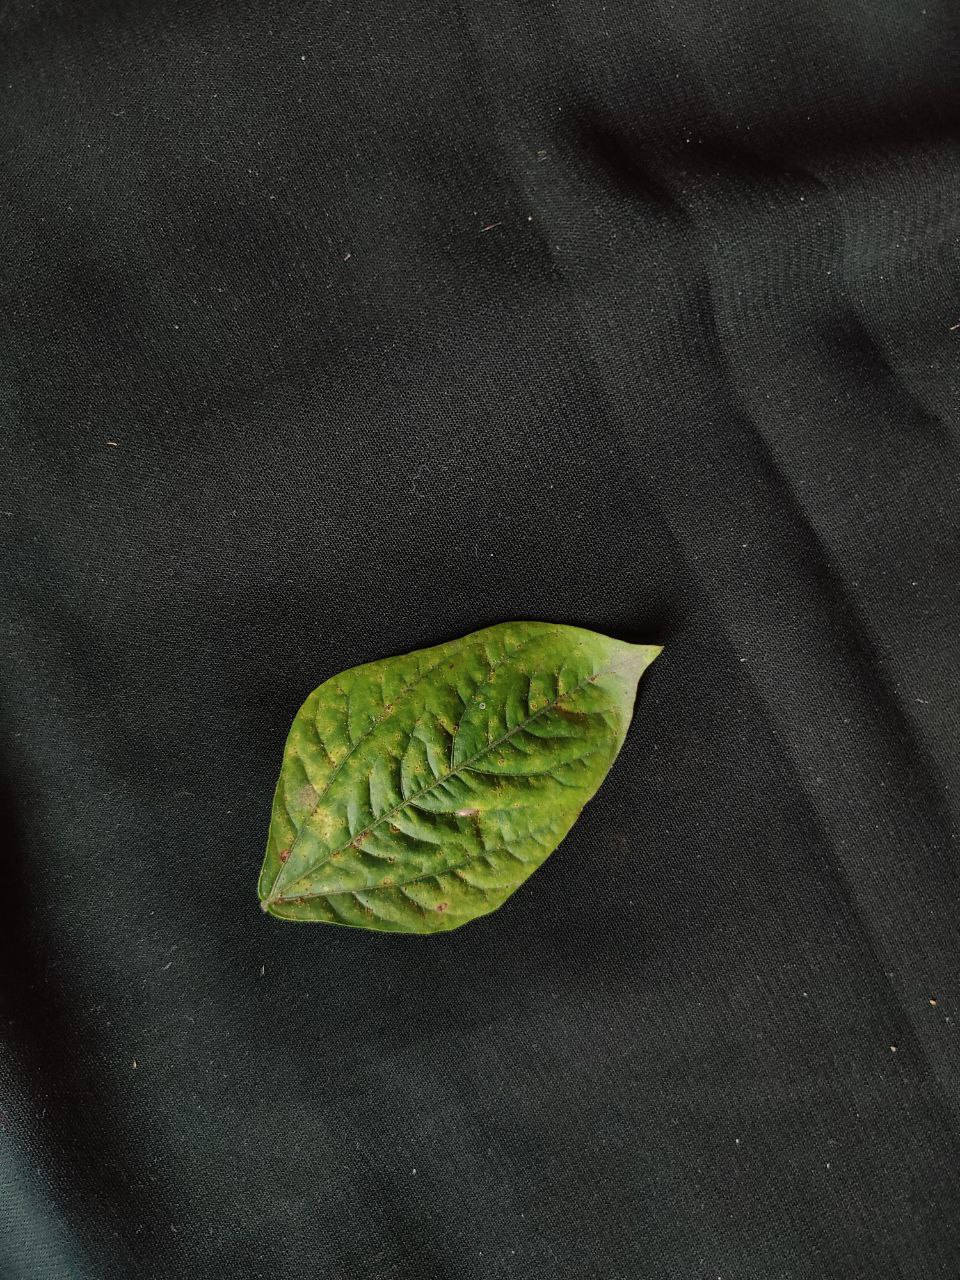
Crop: cowpea
Leaf condition: Septoria leaf spot